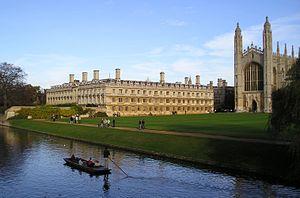
Cambridge /'keɪm.brɪdʒ/ est une ville d’Angleterre, au Royaume-Uni, située à 100 km au nord de Londres, sur la rivière Cam. Elle est connue pour son université de renommée mondiale, la deuxième plus ancienne d'Angleterre après celle d'Oxford. Elle est également le centre administratif du comté du Cambridgeshire. Depuis 1951, Cambridge possède officiellement le statut de cité.
La famille Brontë [ˈbɹɒnteɪ] est une famille littéraire britannique du XIXᵉ siècle, dont la notoriété, qui s'étend à tous ses membres, est essentiellement due aux trois sœurs, poétesses et romancières, Charlotte, Emily et Anne. Elles publient des poèmes, puis des romans, d'abord sous des pseudonymes masculins. Leurs romans attirent immédiatement l'attention, pas toujours bienveillante, pour leur originalité et la passion qu'ils manifestent. Seul Jane Eyre, de Charlotte, connaît aussitôt le succès. Mais Wuthering Heights d'Emily, The Tenant of Wildfell Hall d'Anne et Villette de Charlotte sont admis plus tard parmi les grandes œuvres de la littérature.